BlackCat (cyber gang)

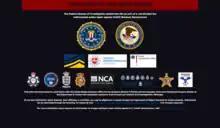
Website seizure notice placed on an Alphv/Blackcat website.

On December 19, 2023 the group's website was replaced with an image: a message from the FBI claiming "The Federal Bureau of Investigation seized this site as part of a coordinated law enforcement action taken against Alphv Blackcat Ransomware.”